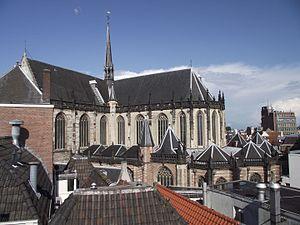
Amsterdam, Nouvelle Eglise, 1408-1645 Italiano: Amsterdam, Chiesa Nuova, 1408-1645